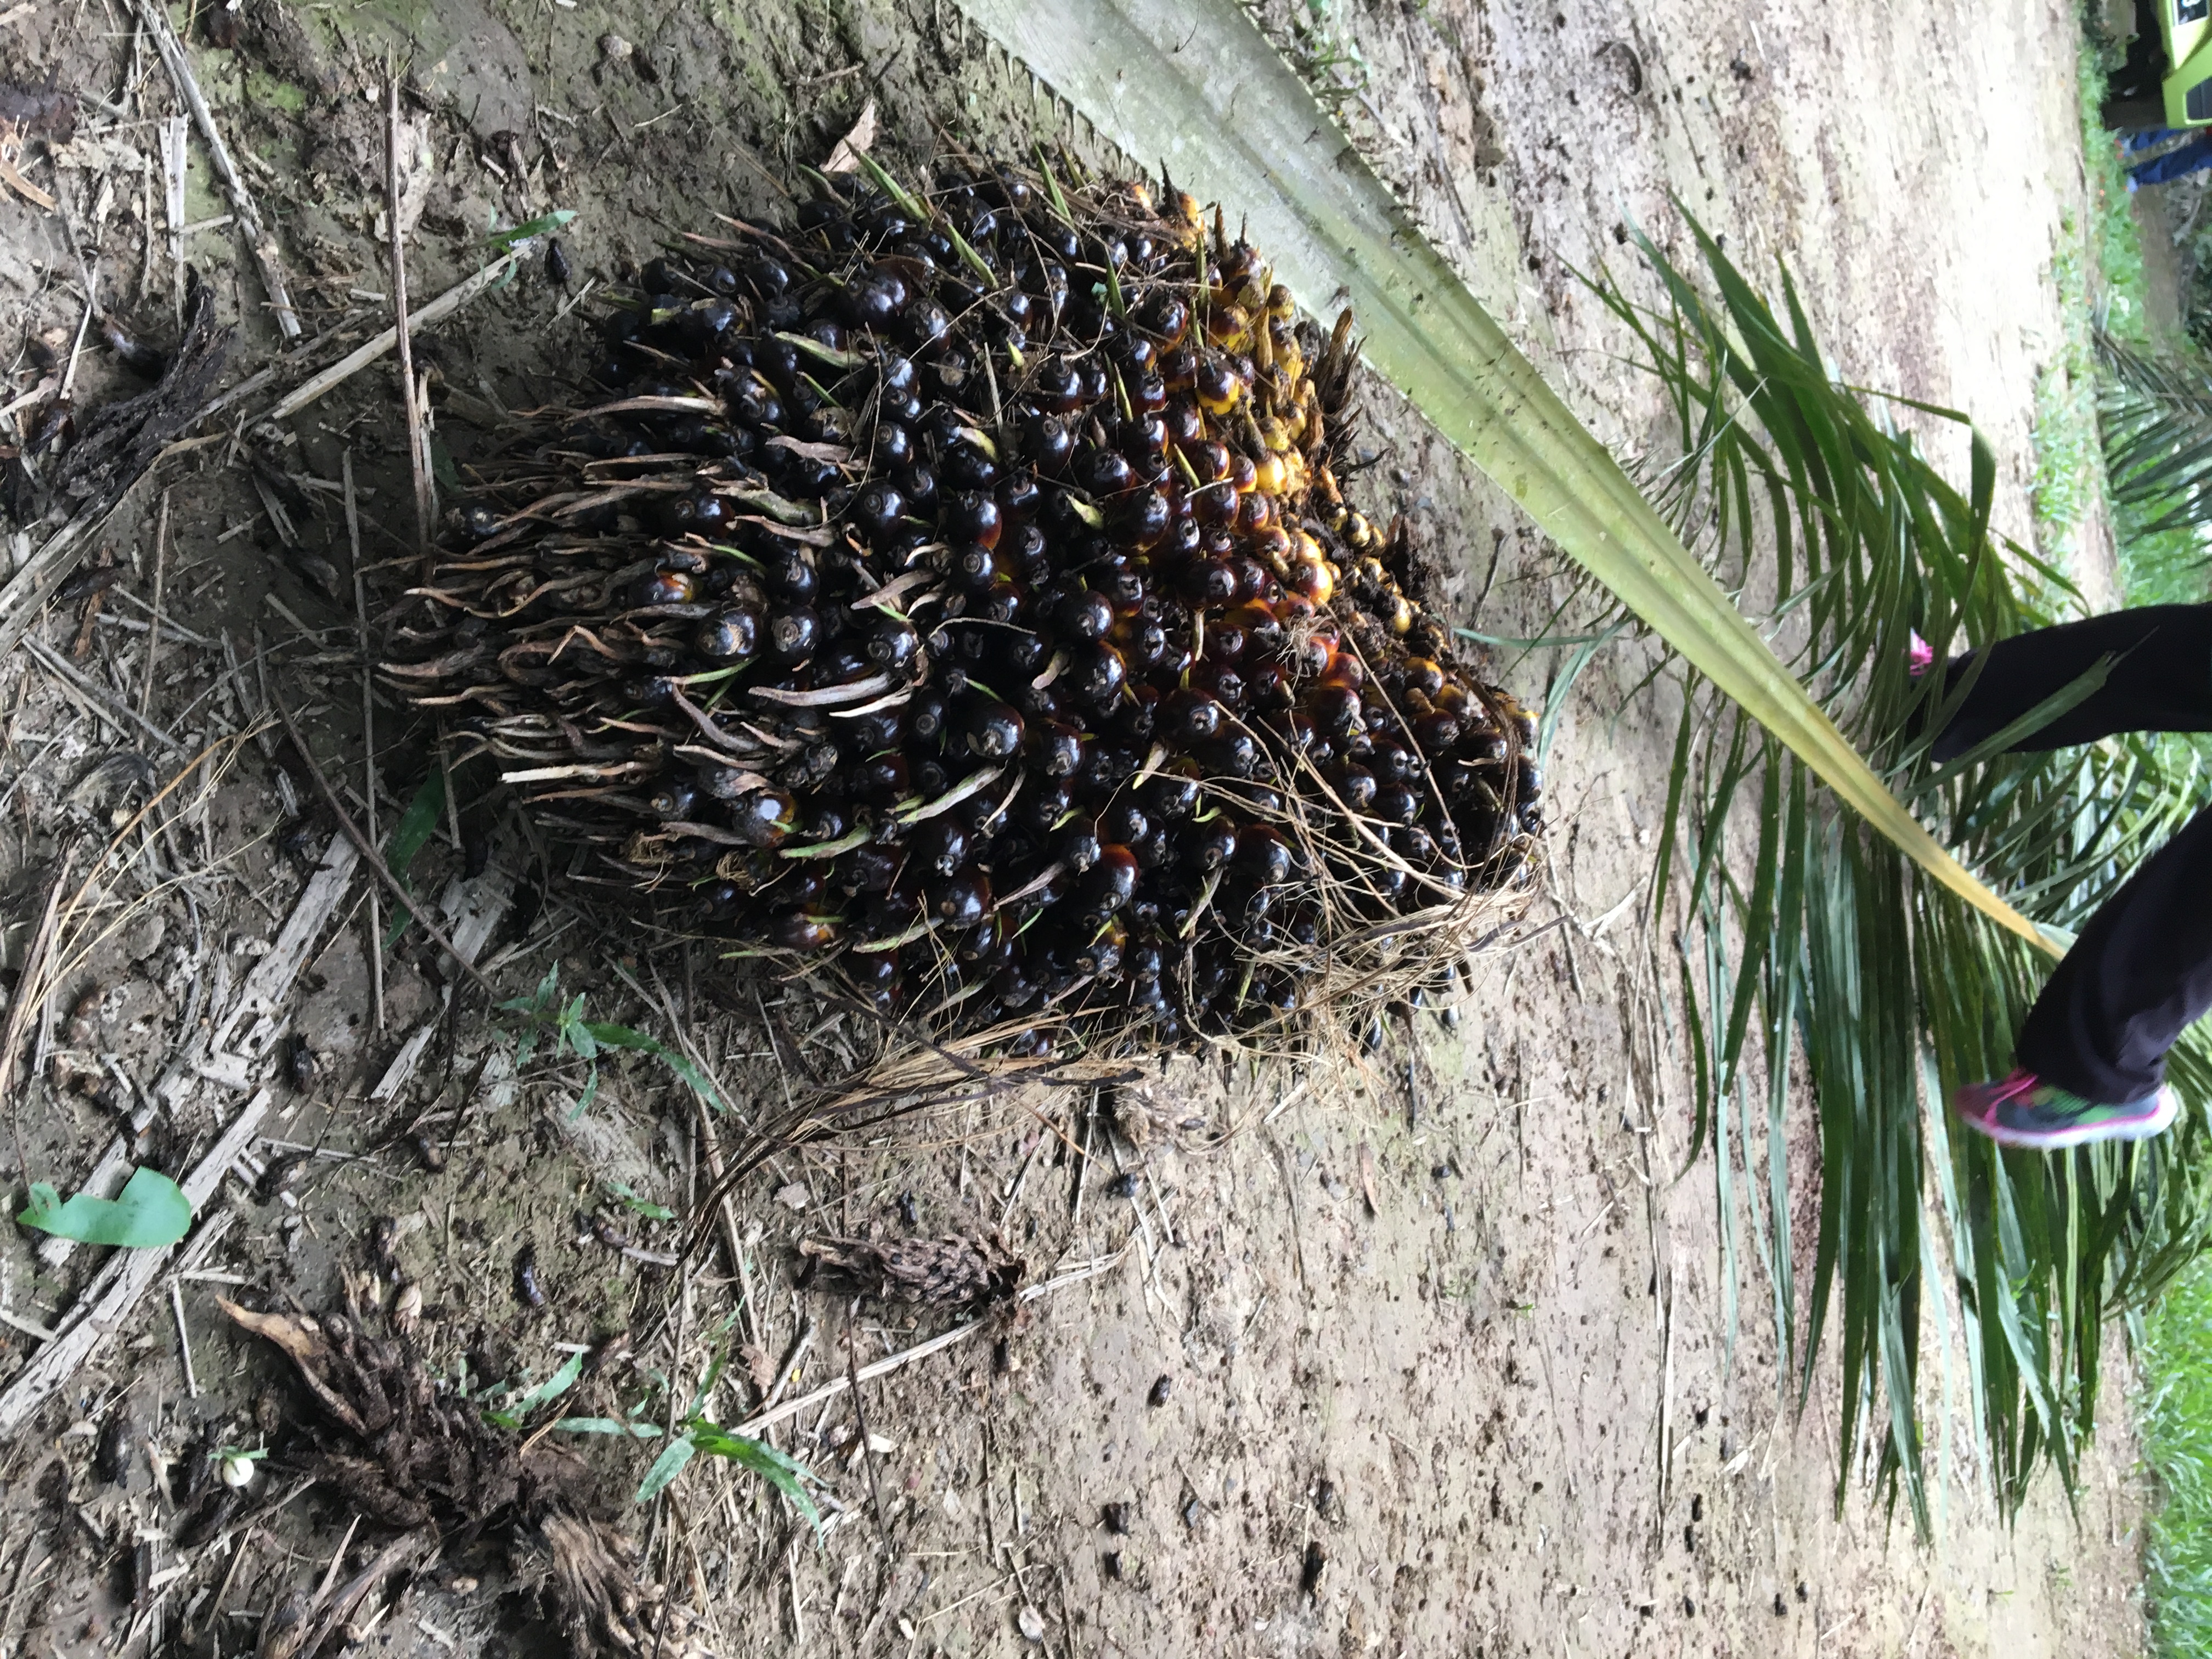
Ripeness: Unripe